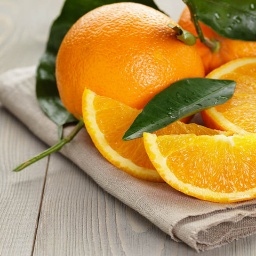
Label: orange